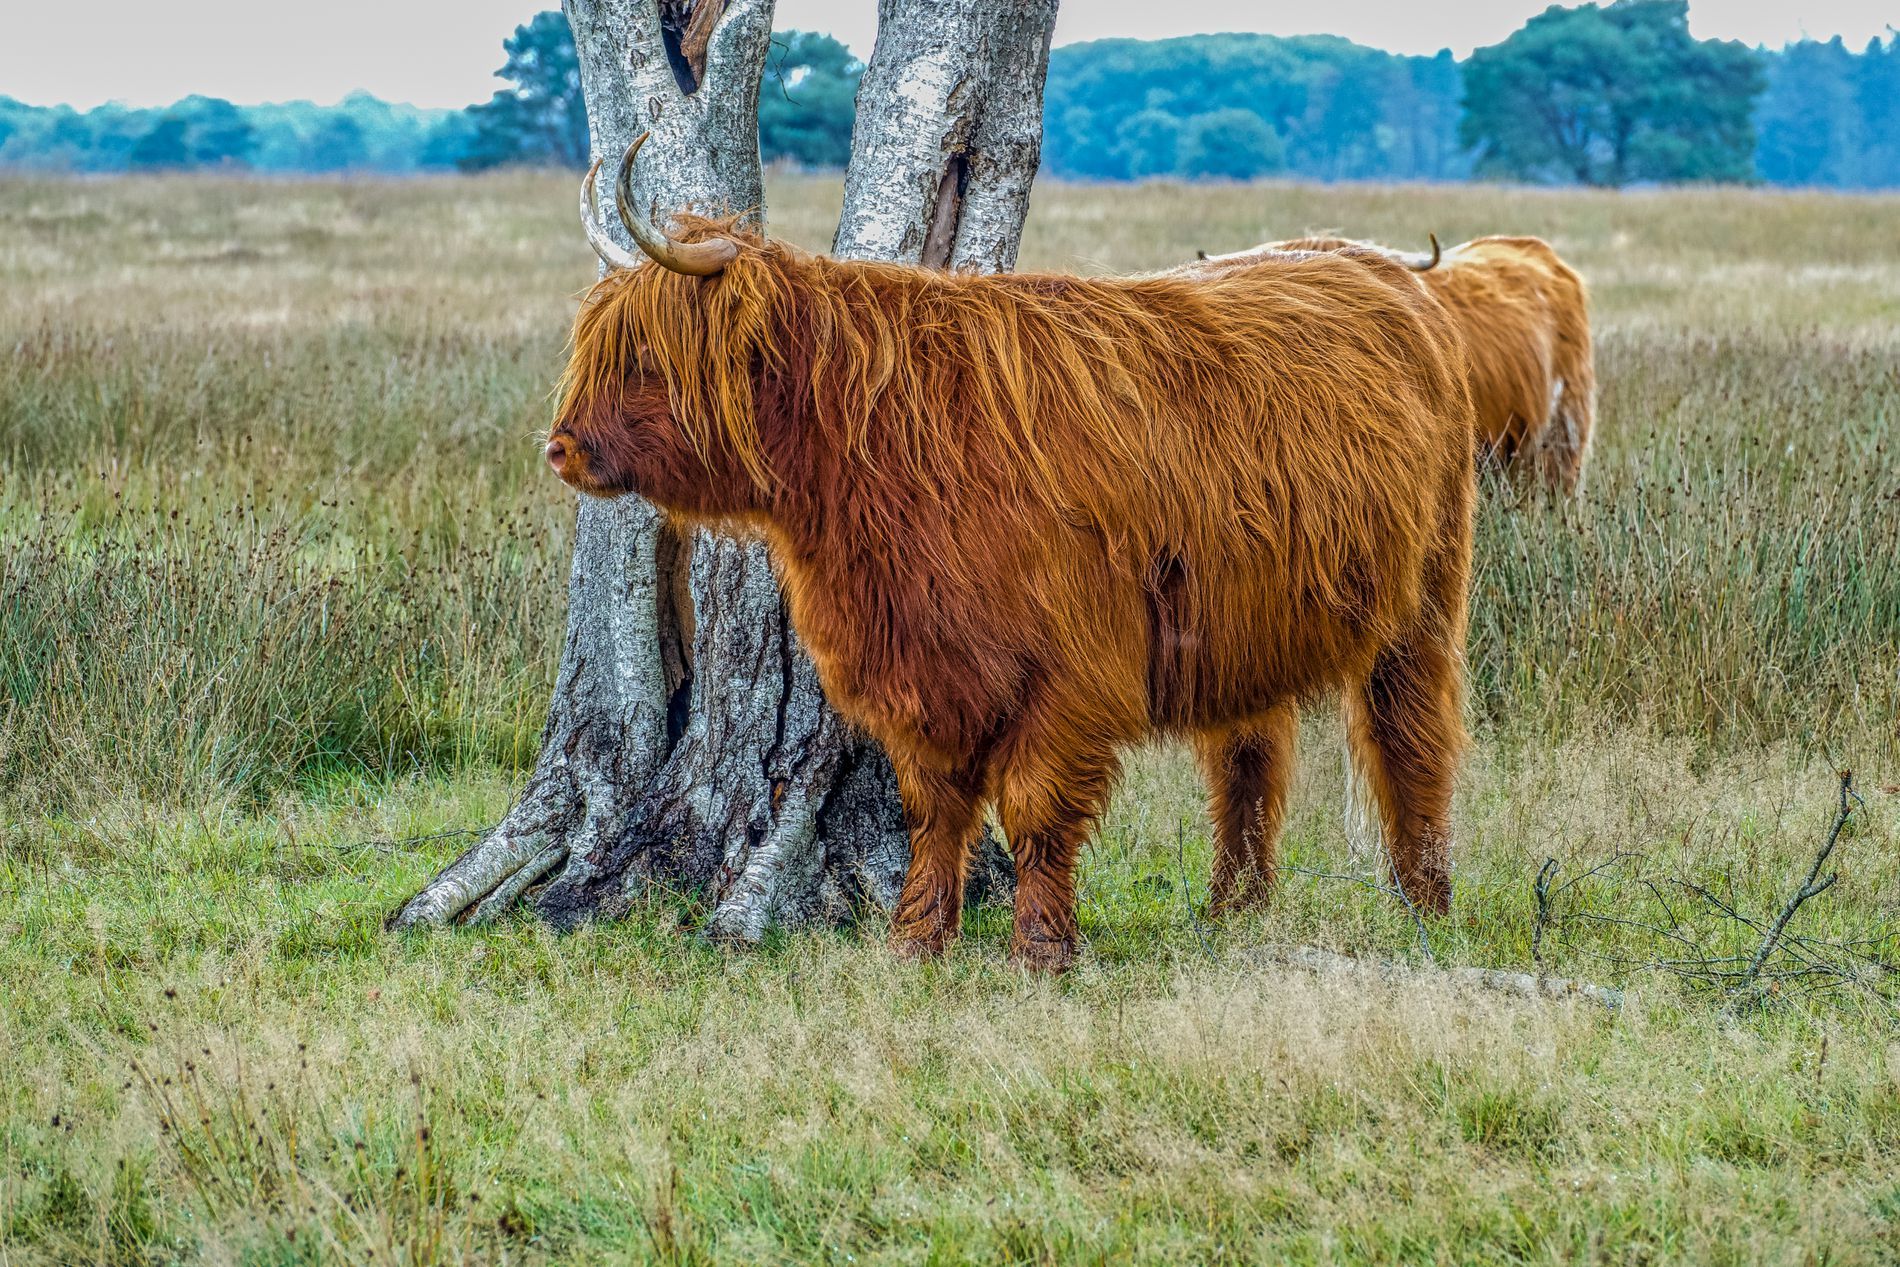
Highland Cow Resting by the Tree
a Highland cow with long, shaggy reddish-brown fur standing beside a tree in a grassy field. Another cow is partially visible in the background. The setting appears calm and natural, with trees and hills in the distance.
a medium shot taken at eye level, capturing the Highland cow from the side. The focus is sharp on the cow and tree in the foreground, while the background has a soft blur, helping to isolate the subject. The lighting is natural, likely taken during the day, highlighting the cow's thick fur and creating a peaceful, pastoral atmosphere.
Labels: Animal, Bull, Mammal, Field, Grassland, Nature, Outdoors, Pig, Cattle, Livestock, Countryside, Farm, Ranch, Rural, Plant, Tree, Cow, Longhorn, Pasture, Grazing, Tree Trunk, Calf, Ox, trees, Trees, grass, sky